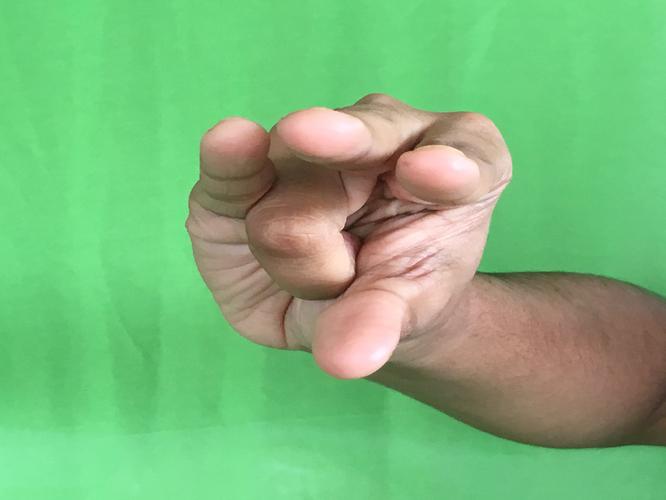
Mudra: Kangulam
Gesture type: single_hand